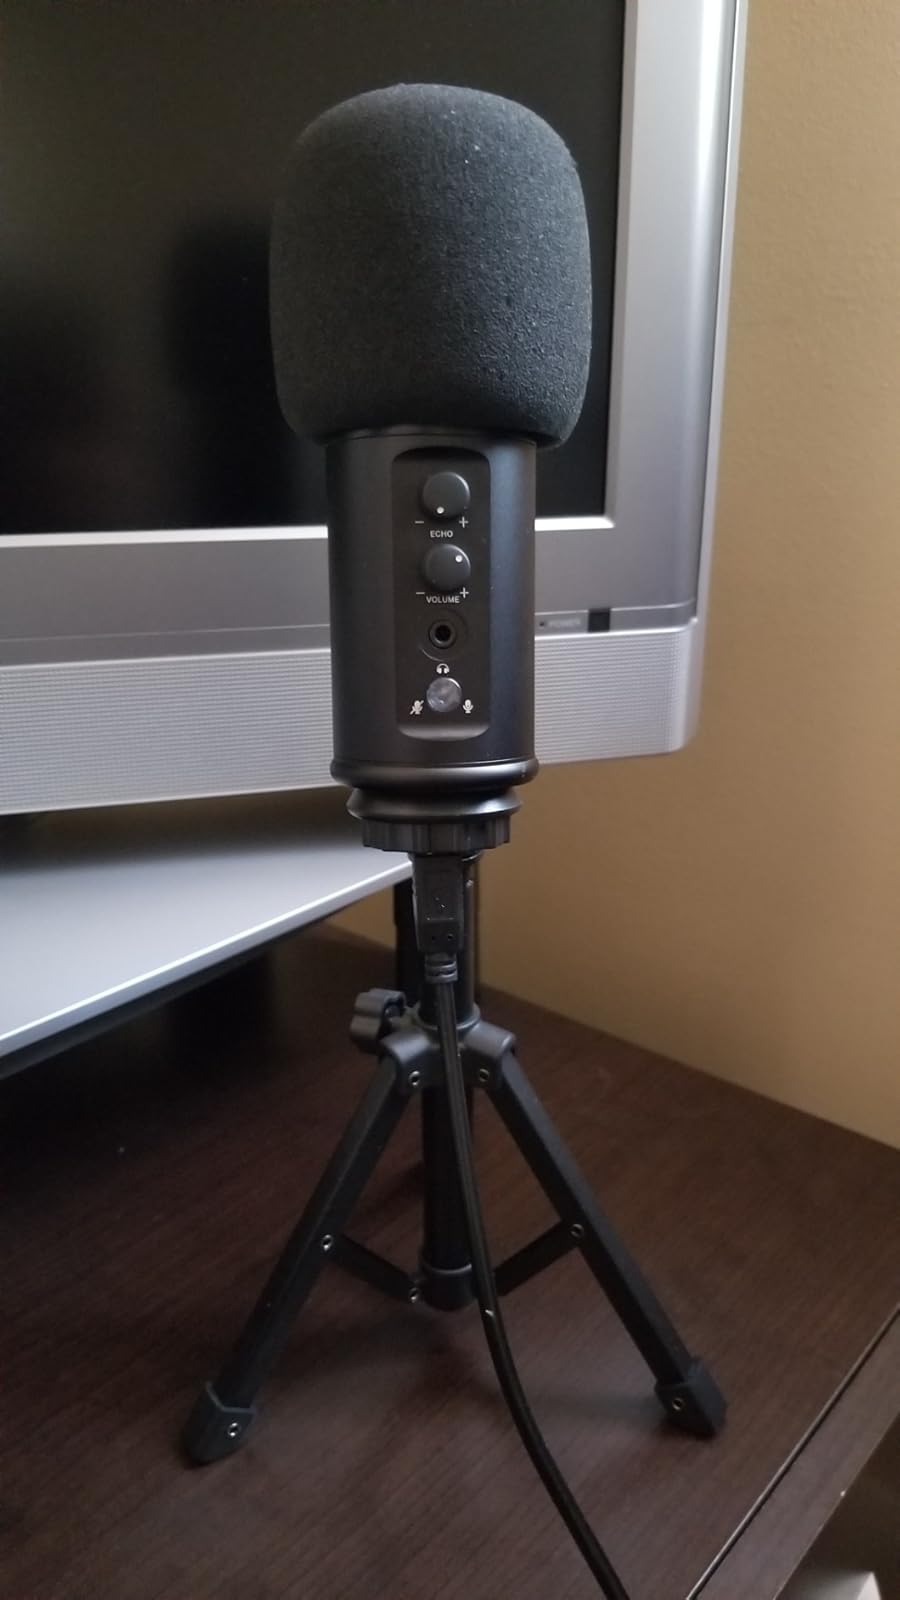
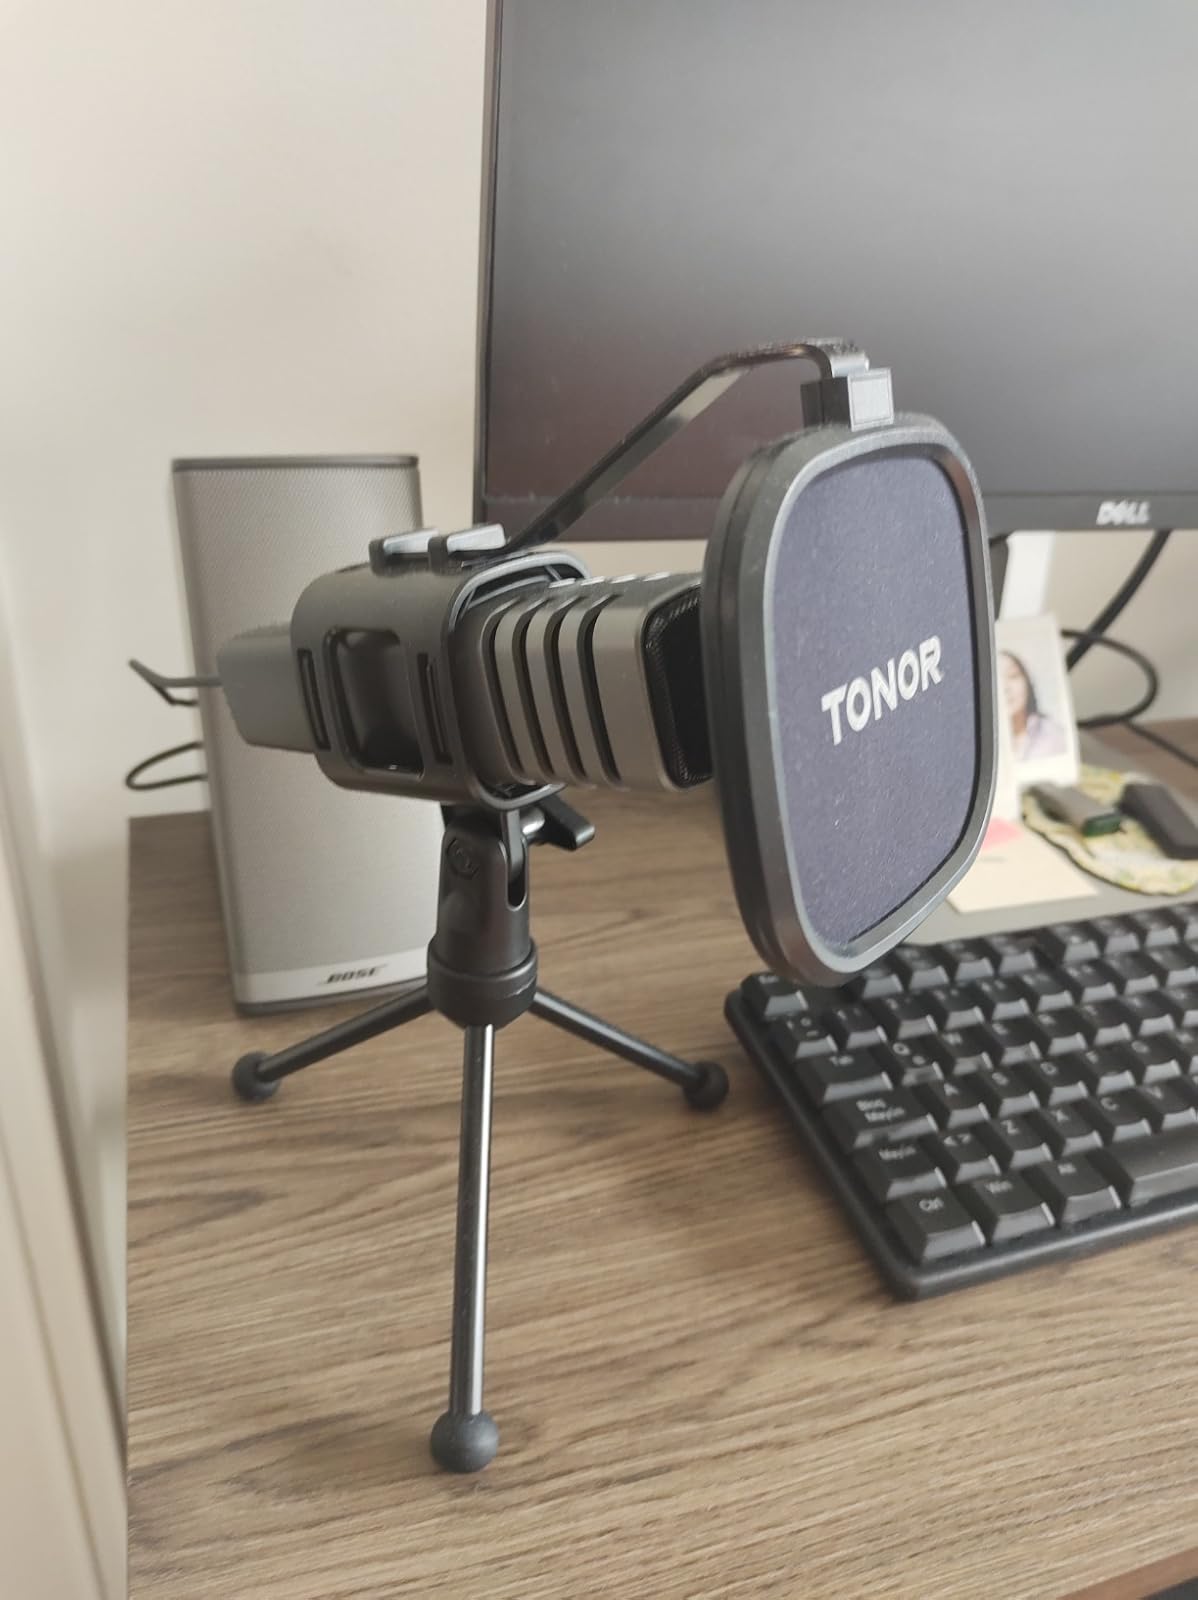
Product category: microphone
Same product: no